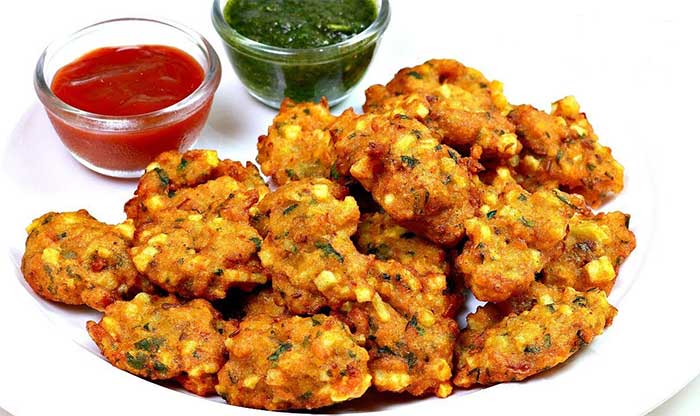
Dish: pakode